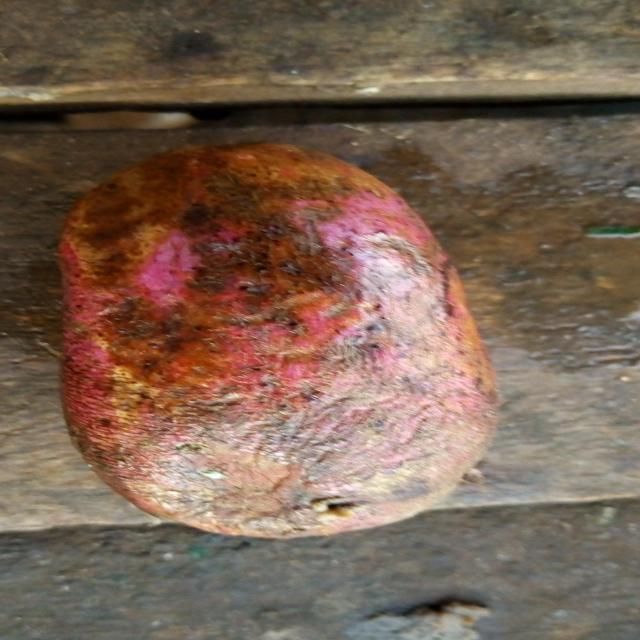
Plum grade: rotten